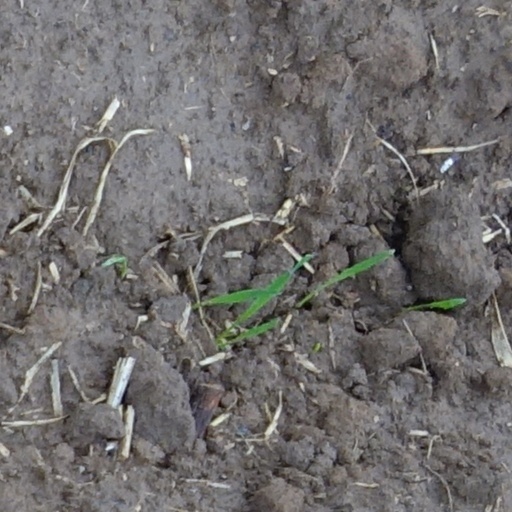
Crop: wheat